Einar Sem-Jacobsen

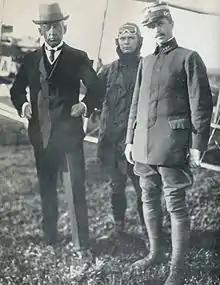
Einar Sem-Jacobsen (to the right) Roald Amundsen to the left

Einar Sem-Jacobsen (3 August 1878 – 15 October 1936) was a Norwegian military officer, engineer and aviation pioneer.